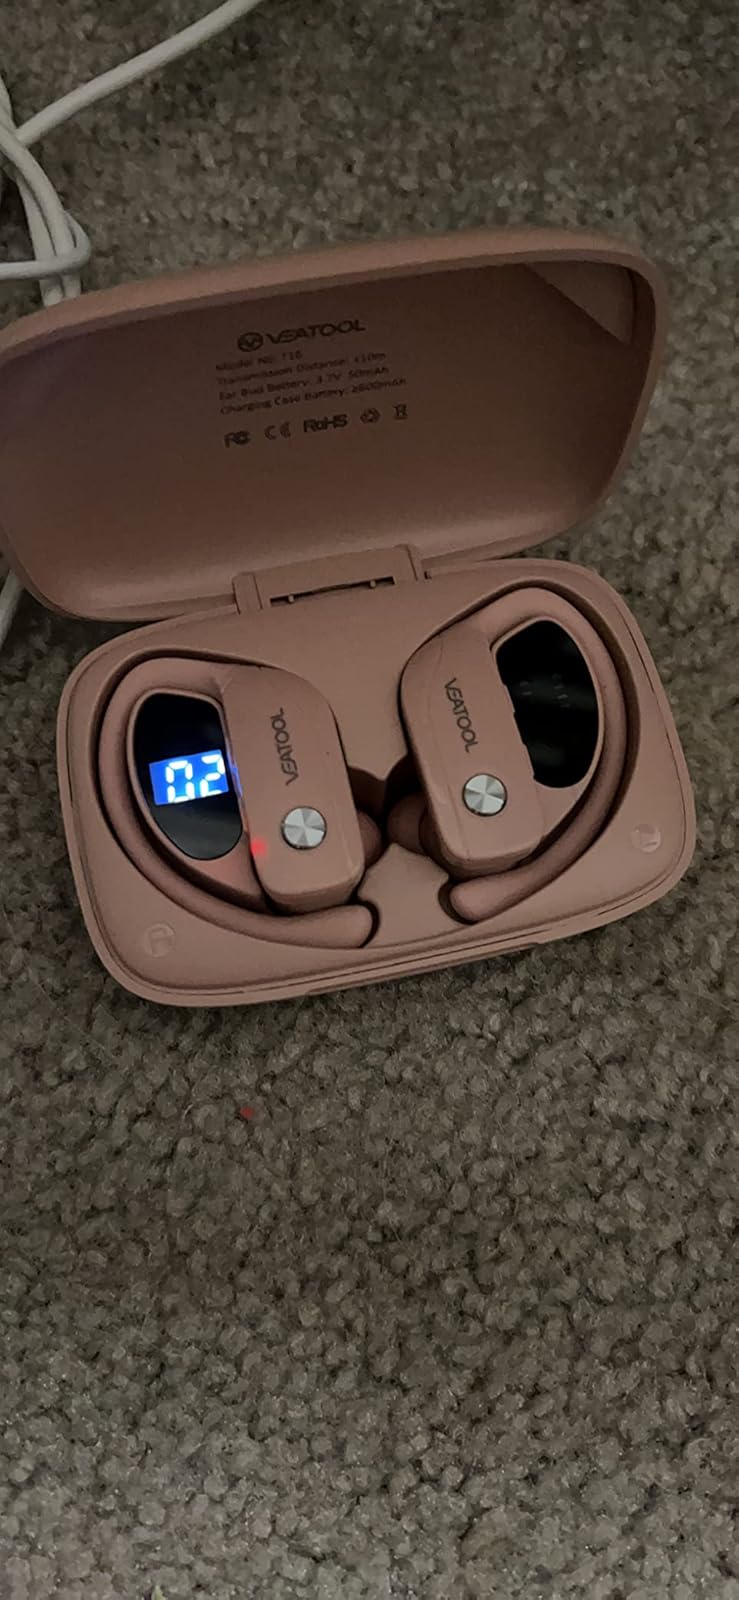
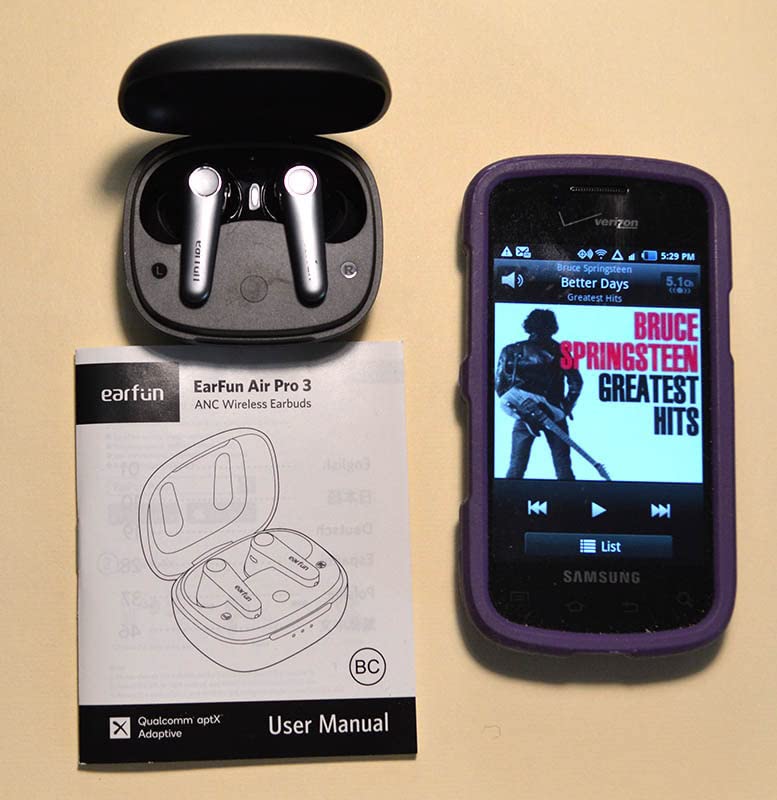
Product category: earbuds
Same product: no